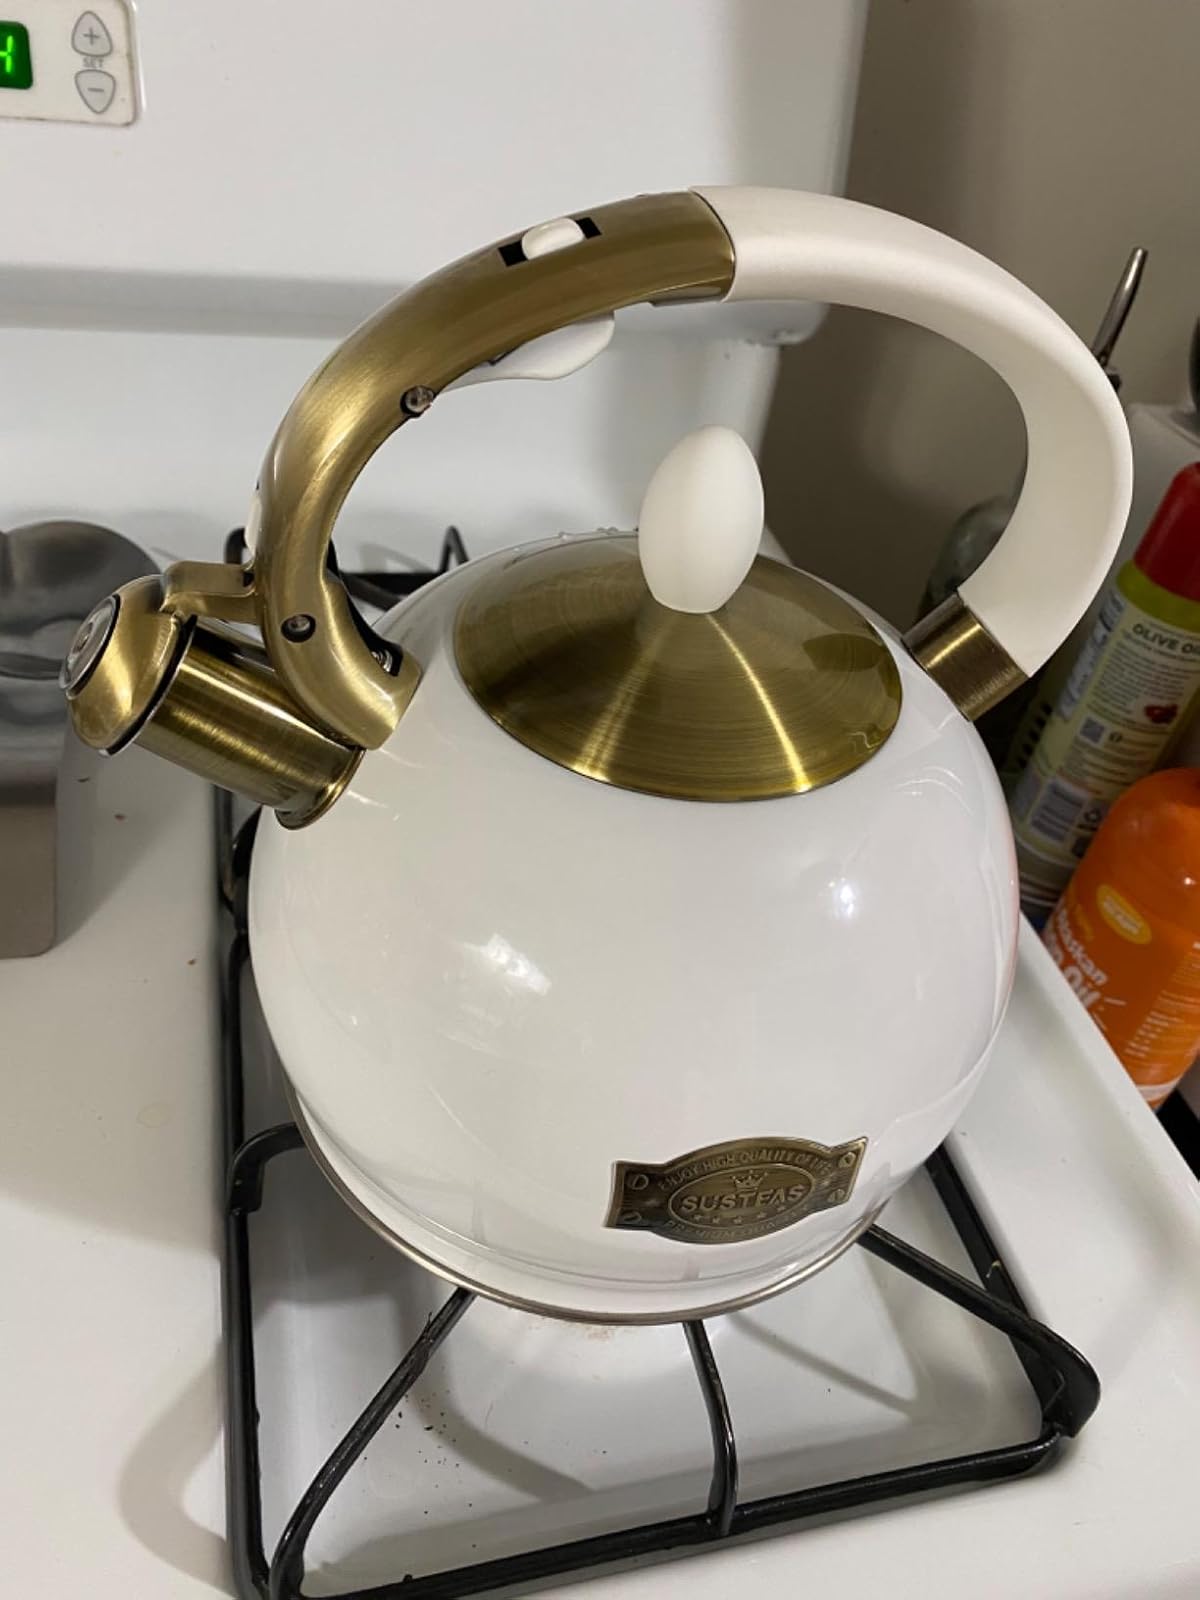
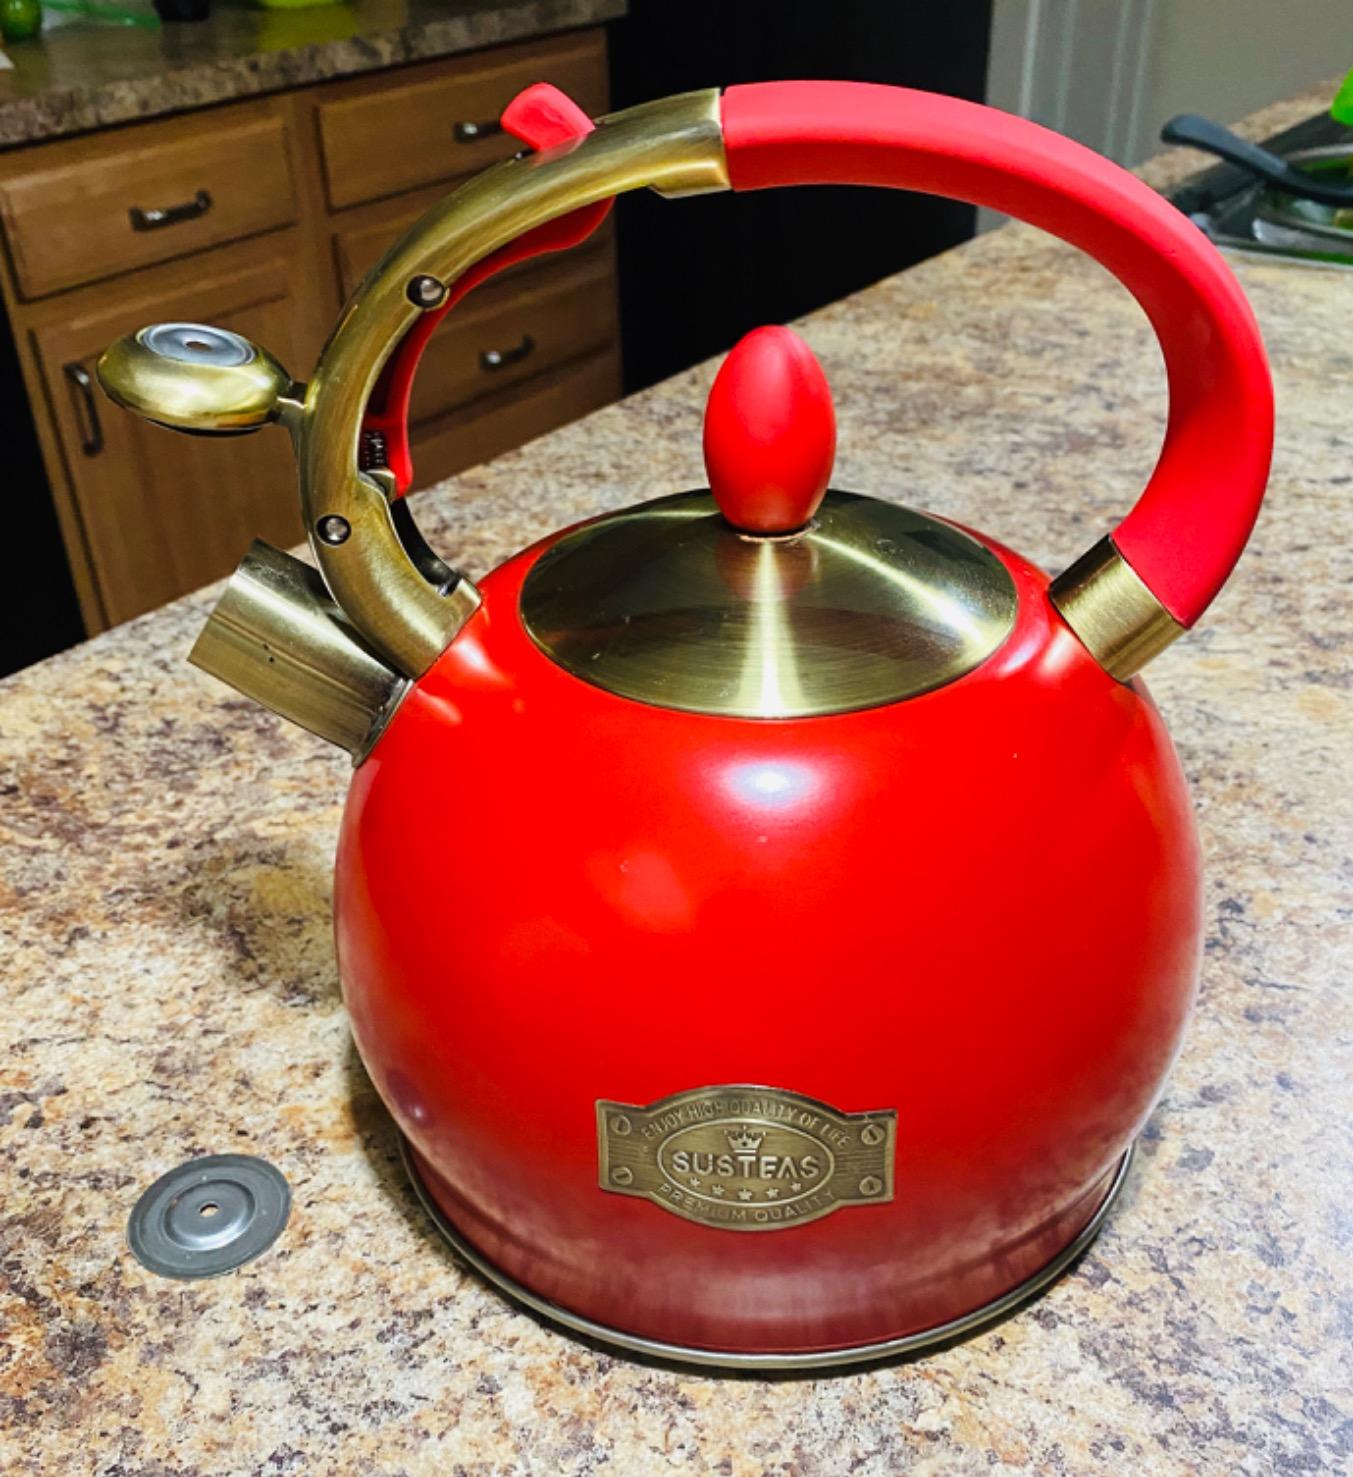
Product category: items_kettle
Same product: no